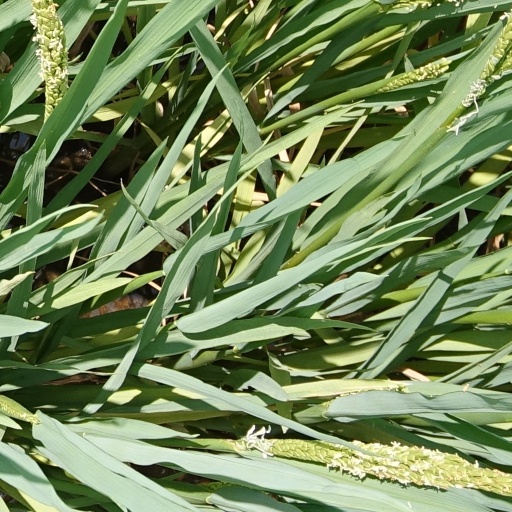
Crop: rice